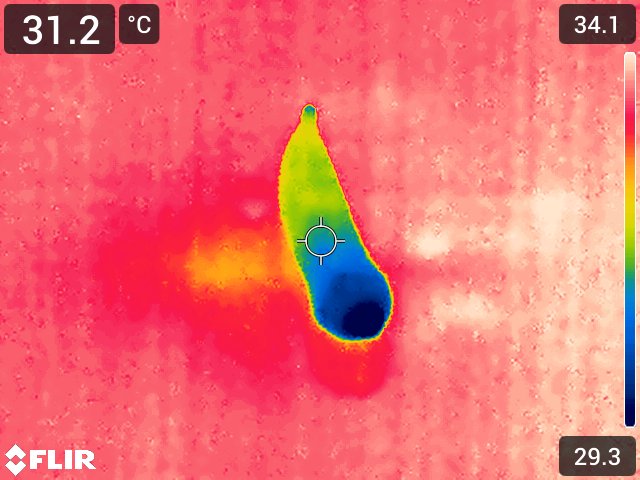
Maturity: adequate_matured